List of birds of Cuba

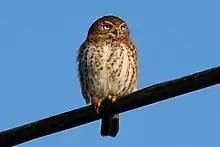
Cuban pygmy-owl

The typical owls are small to large solitary nocturnal birds of prey. They have large forward-facing eyes and ears, a hawk-like beak, and a conspicuous circle of feathers around each eye called a facial disk.